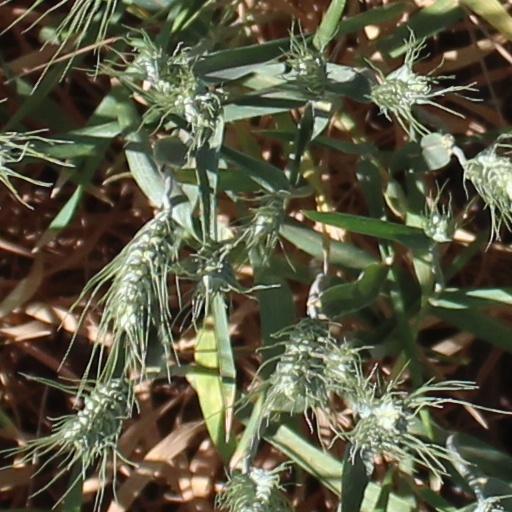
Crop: wheat